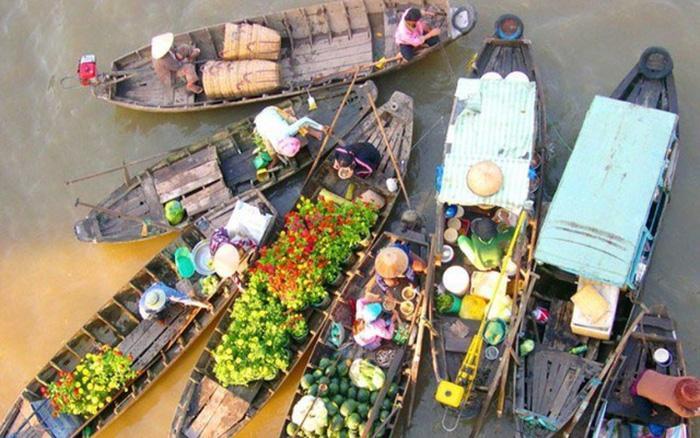
có một vài chiếc thuyền đang đậu ở trên sông